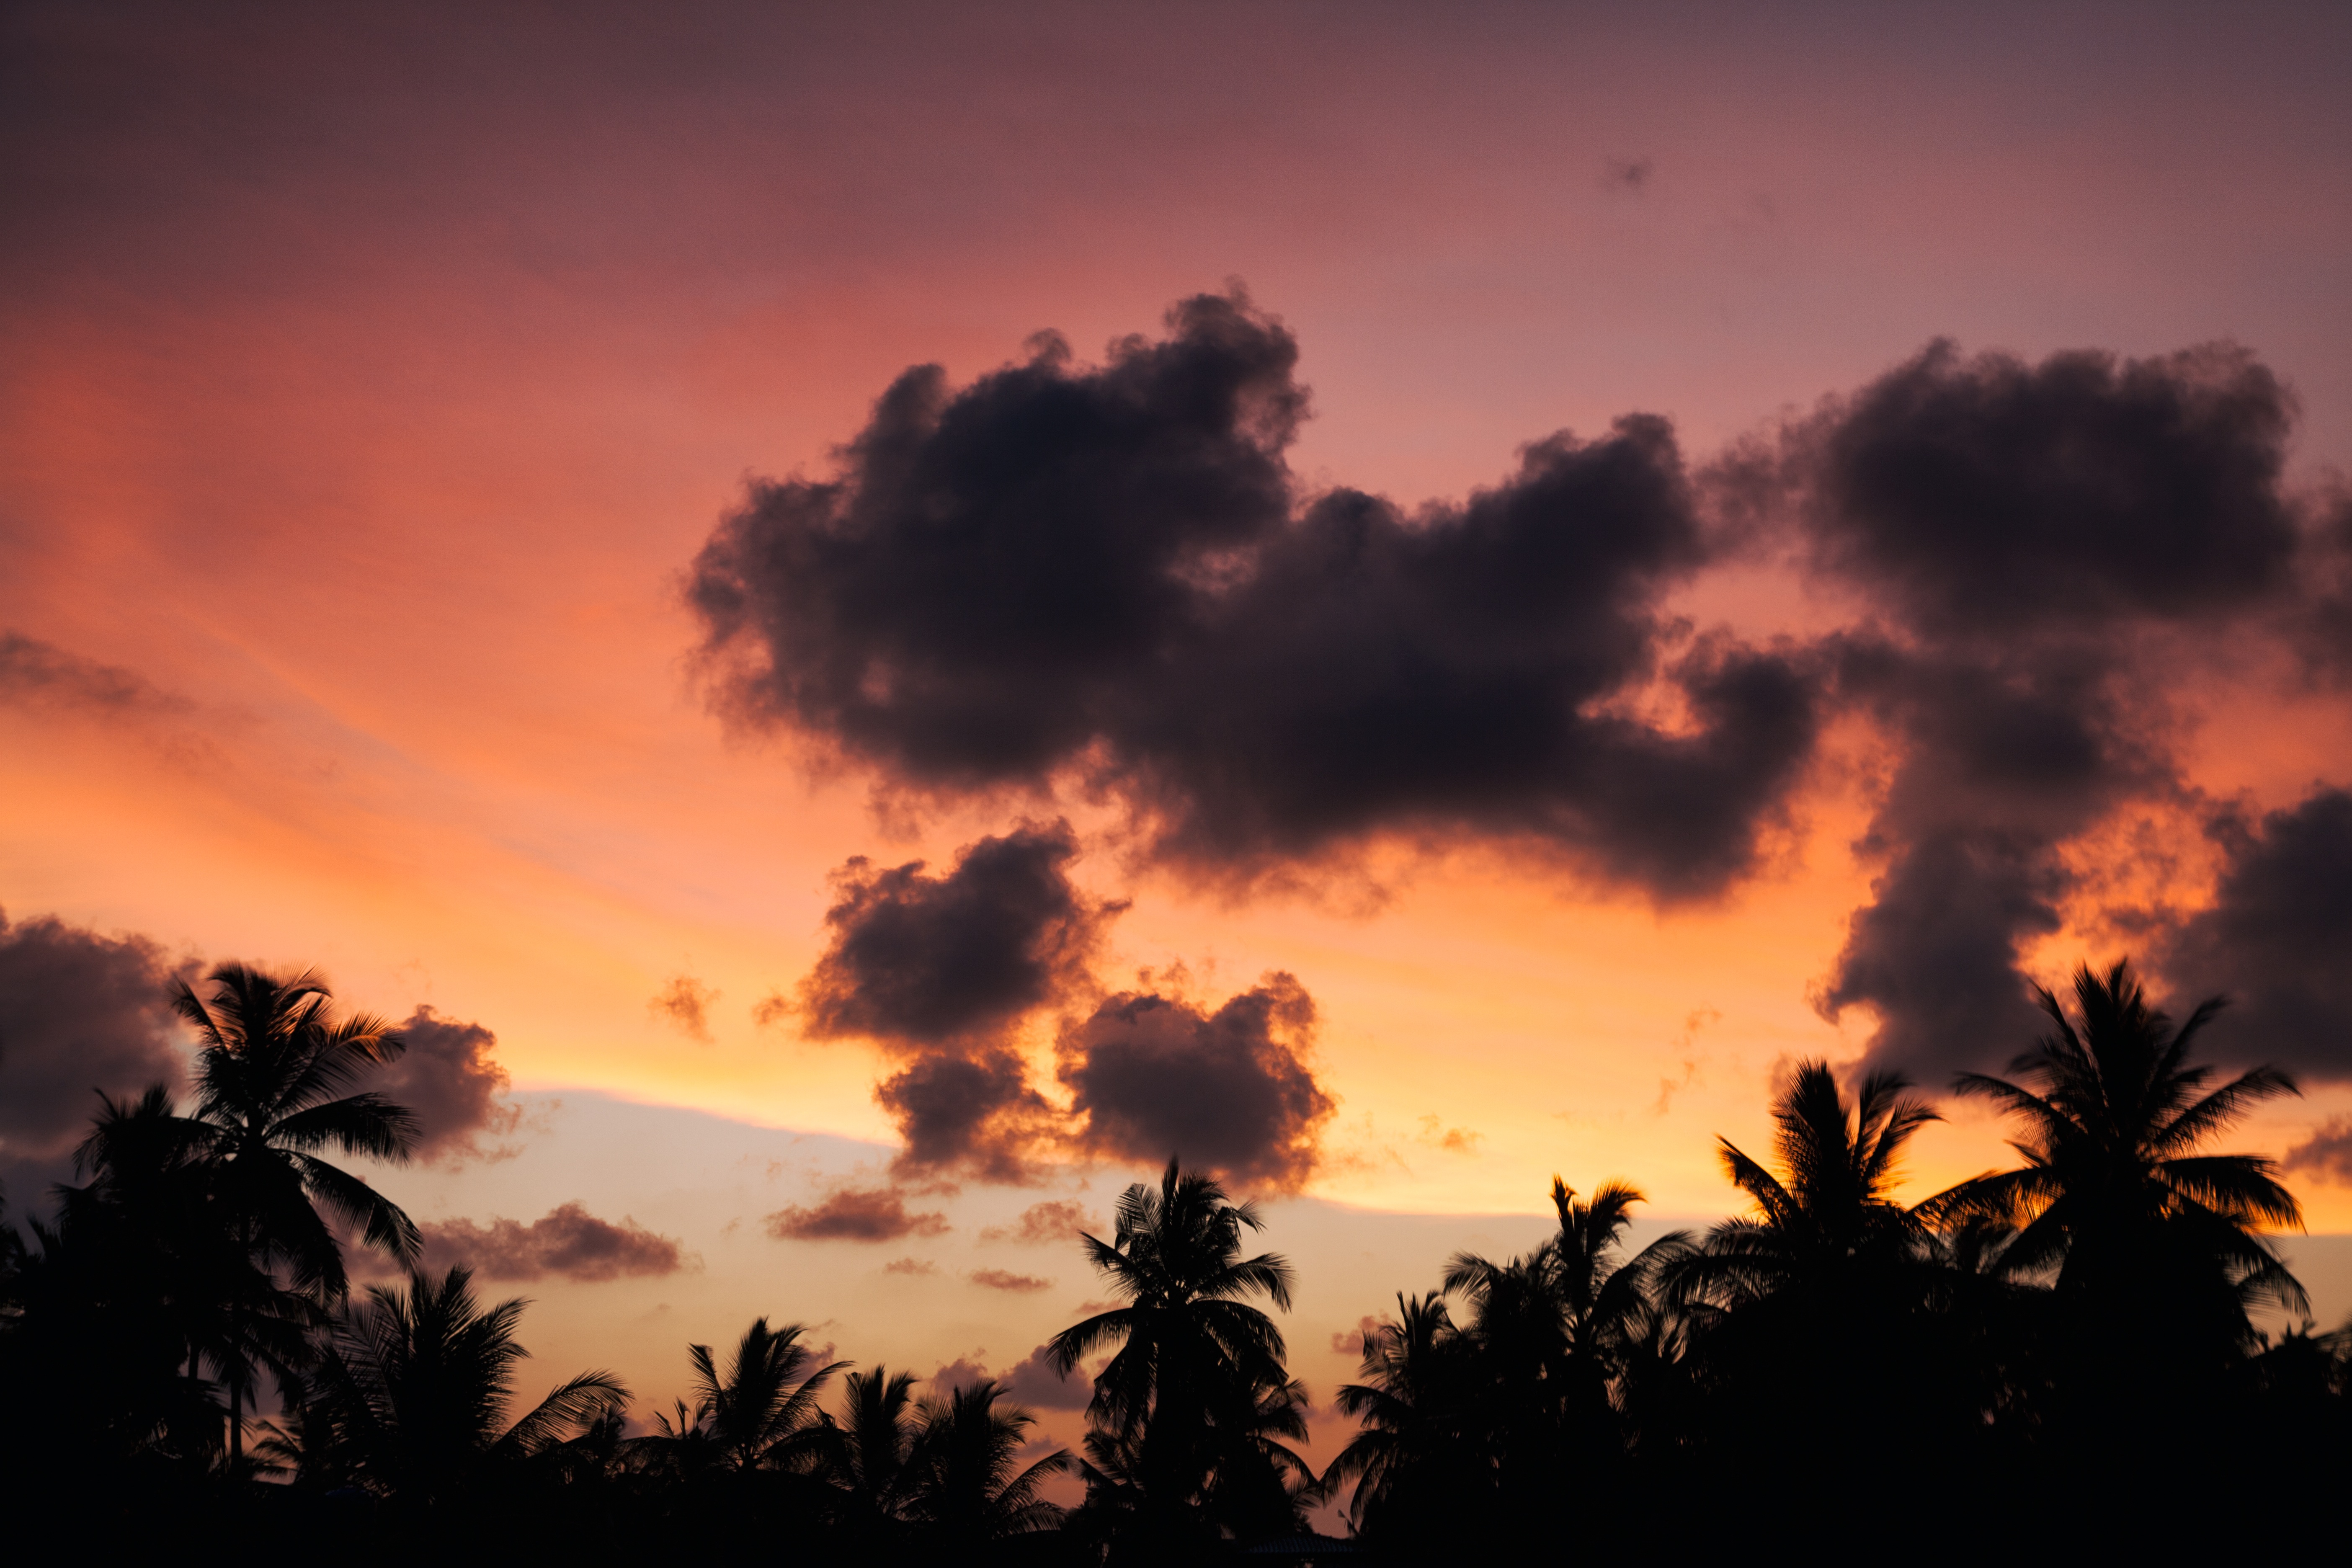
tree, horizon, cloud, sky, sun, sunrise, sunset, field, palm tree, sunlight, morning, dawn, atmosphere, dusk, evening, savanna, afterglow, red sky at morning